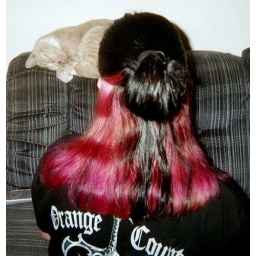
Jenna with pink hair...Dusty her cat sleeping in background.